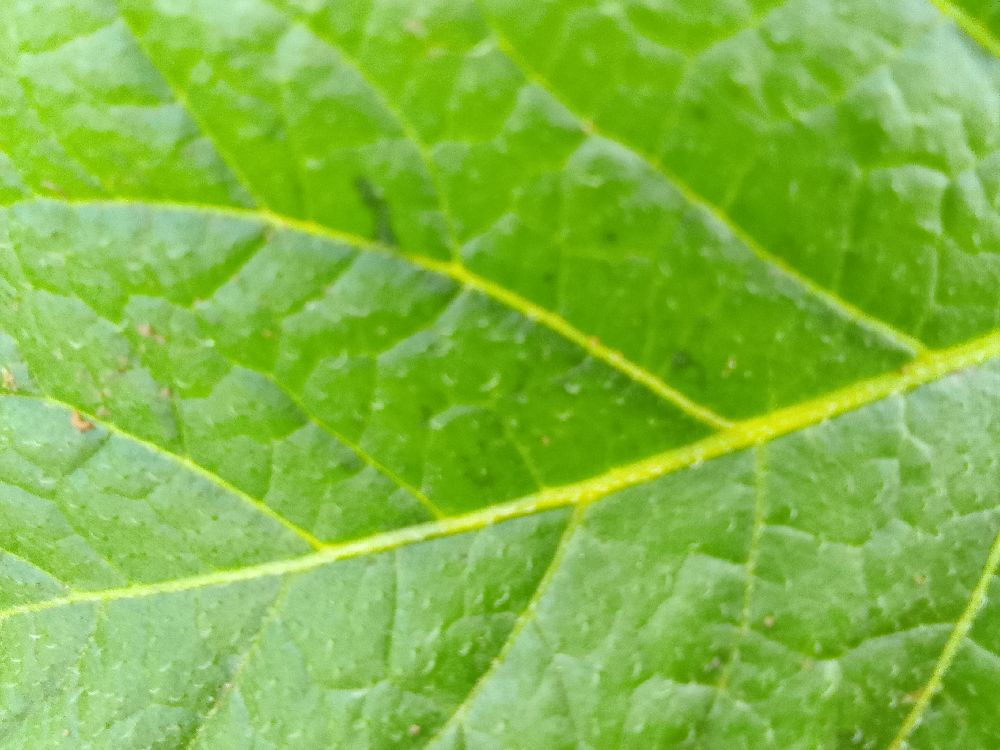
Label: Healthy